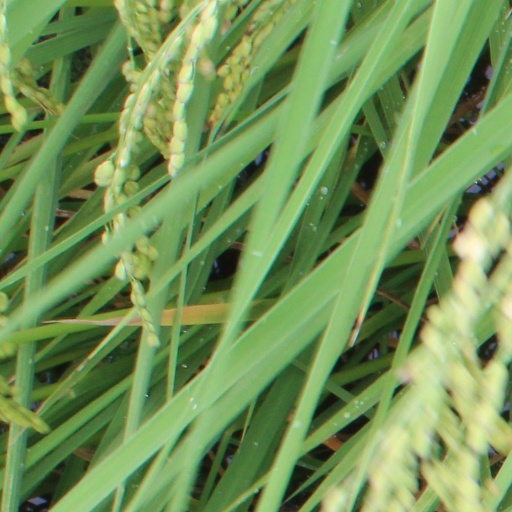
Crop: rice